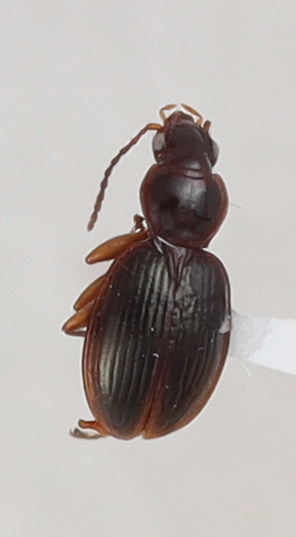
Scientific name: Mecyclothorax konanus
Plot: 17
Trap: E
Collected: 20200804